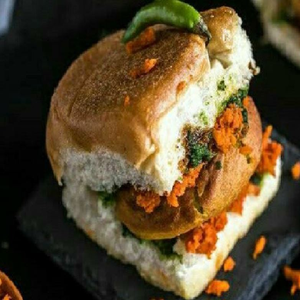
Dish: vadapav